Andry Rajoelina

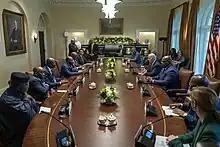
Rajoelina at the United States–Africa Leaders Summit in Washington, D.C. in December 2022

In April and May 2020, President Rajoelina gained international media attention when he launched an untested COVID-19 "cure" dubbed "Covid-Organics". The herbal tea was developed by the Madagascar Institute of Applied Research (MIAR) using artemisia and other locally-sourced herbs. The military distributed batches of "Covid-Organics" to the public. Drinking the herbal tea was made obligatory in school. Several African countries including Tanzania, Liberia, Equatorial Guinea, and Guinea-Bissau purchased the herbal tea. Matshidiso Moeti of the Africa regional office of the World Health Organization (WHO) said there was no available proof for the effectiveness of this cure. It had not undergone proper clinical trials and no peer-reviewed data existed. The National Academy of Medicine of Madagascar (ANAMEM) was also skeptical. A WHO advert on Google said: "Africans deserve to use medicines tested to the same standards as people in the rest of the world". The African Union has sought to test the technical efficiency of the herbal tea.